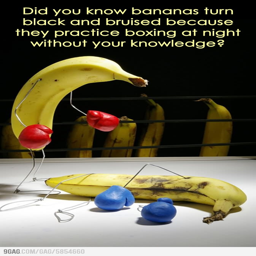
what bananas do at night .